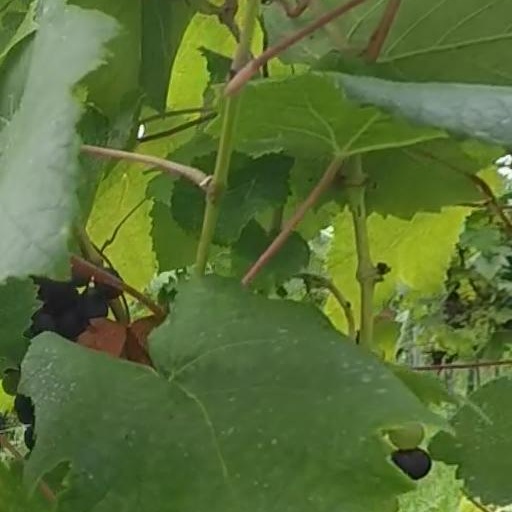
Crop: grape